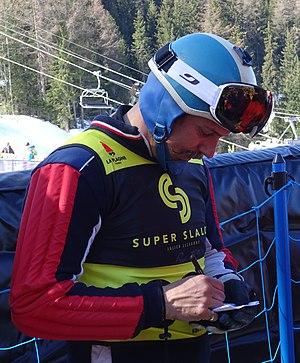
Enak Gavaggio en mars 2019 au Super Slalom de La Plagne
Enak Gavaggio, né le 4 mai 1976 à Ambilly, originaire de Valmorel, surnommé le dark lord ou Rancho, est un skieur acrobatique français.